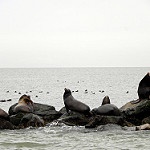
Label: sea